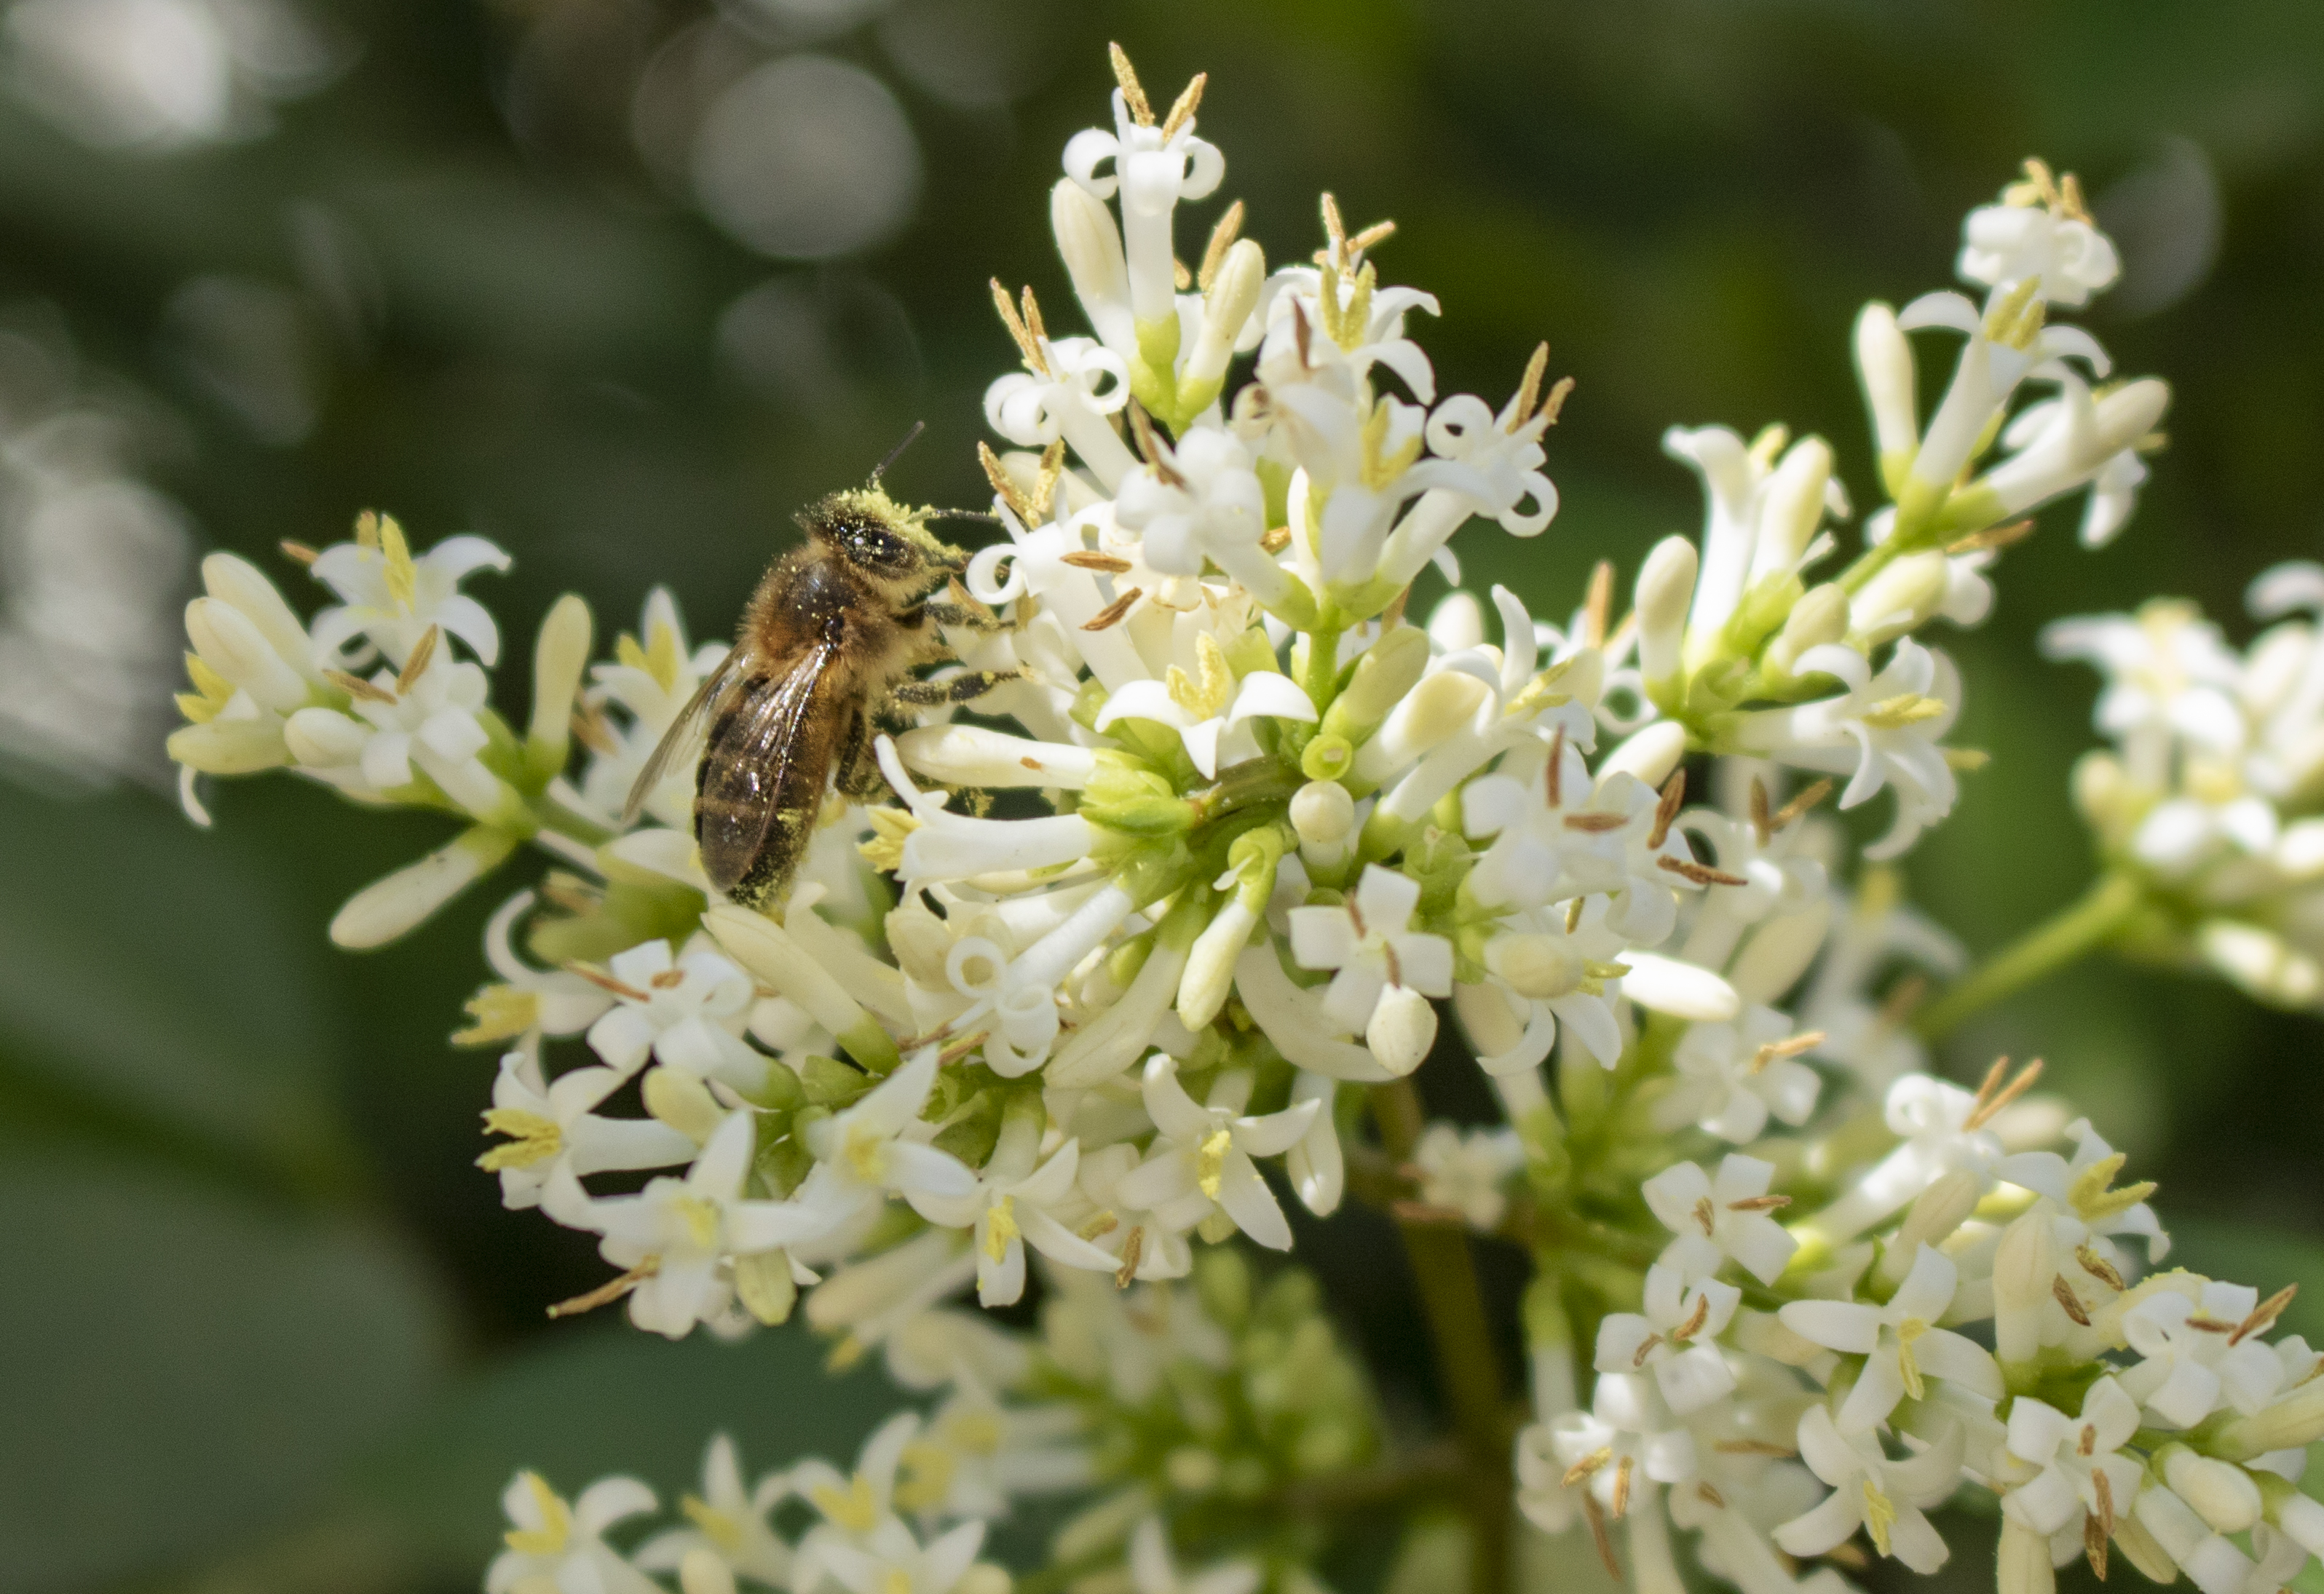
honeybee, flora, flower, parsley family, membrane winged insect, nectar, plant, pollen, bee, pollinator, subshrub, insect, meadowsweet, honey bee, apiales, angelica